British occupation zone in Germany

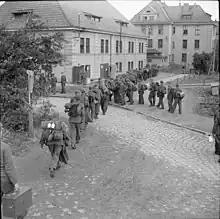
Demobbed German soldiers at Eutin barracks being taken to various locations to undertake agricultural work during Operation "Barleycorn"

The Royal Air Force disarmament wing blew up tons of ordnance and scrapped hundreds of German aircraft. In addition captured tanks, arms, vehicles were all scrapped unless they were of any use for evaluation. The British army took control of many factories; one of these was the Maschinenfabrik Niedersachsen in Hanover with two plants at Laatzen and the other Linden. Here, a group of tanks including incomplete Jagdpanther and Panther Tanks that were built under British supervision, namely the Royal Electrical and Mechanical Engineers. In 1946/1947 the Linden plant was dismantled, and its dismantled parts sent back to the UK, while the Laatzen plant was in use by the British until 1957.